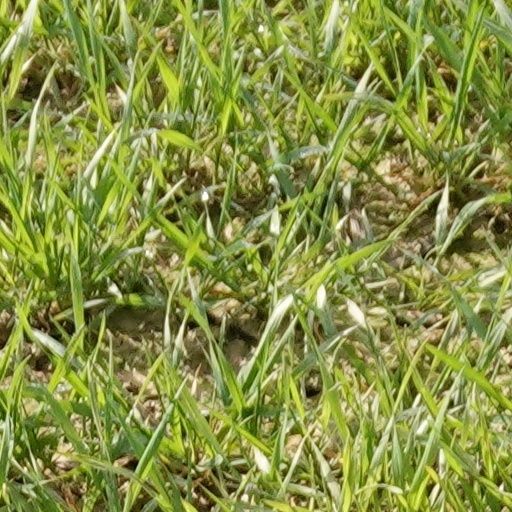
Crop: wheat